Microcar

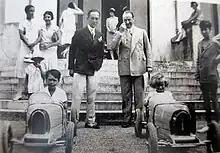
Roland and Jean Bugatti in their Baby Bugattis

Junior cars are motorized cars for children, typically copies of real designs. Originally powered either by electric engines or small internal combustion engines, electric engines currently dominate. From the 1926 Baby Bugatti until today, junior cars are often as expensive as a real car and are built to a higher standard than a ride-in toy car. As with the Bugatti, these are frequently sold directly by real car manufacturers such as Porsche and Ferrari. In the 1990s Aston Martin built a half-scale junior car version of the then-new Aston Martin Virage Volante, with a handmade aluminium body, leather interior, and 160-cc Honda engine. It cost as much as a brand new Mercedes-Benz 190E.